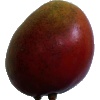
Label: red_mango